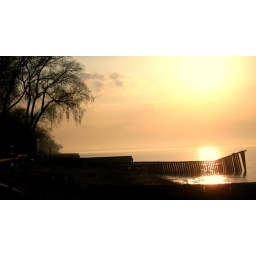
my dinner break from work... i went back with sand in my pants